Cain and Abel (South Korean TV series)

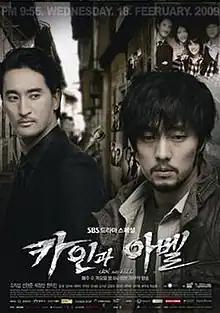
Promotional poster

Cain and Abel is a 2009 South Korean television series starring So Ji-sub, Shin Hyun-joon, Han Ji-min, and Chae Jung-an. It aired on SBS from February 18 to April 23, 2009 on Wednesdays and Thursdays at 21:55 (KST) for 20 episodes.